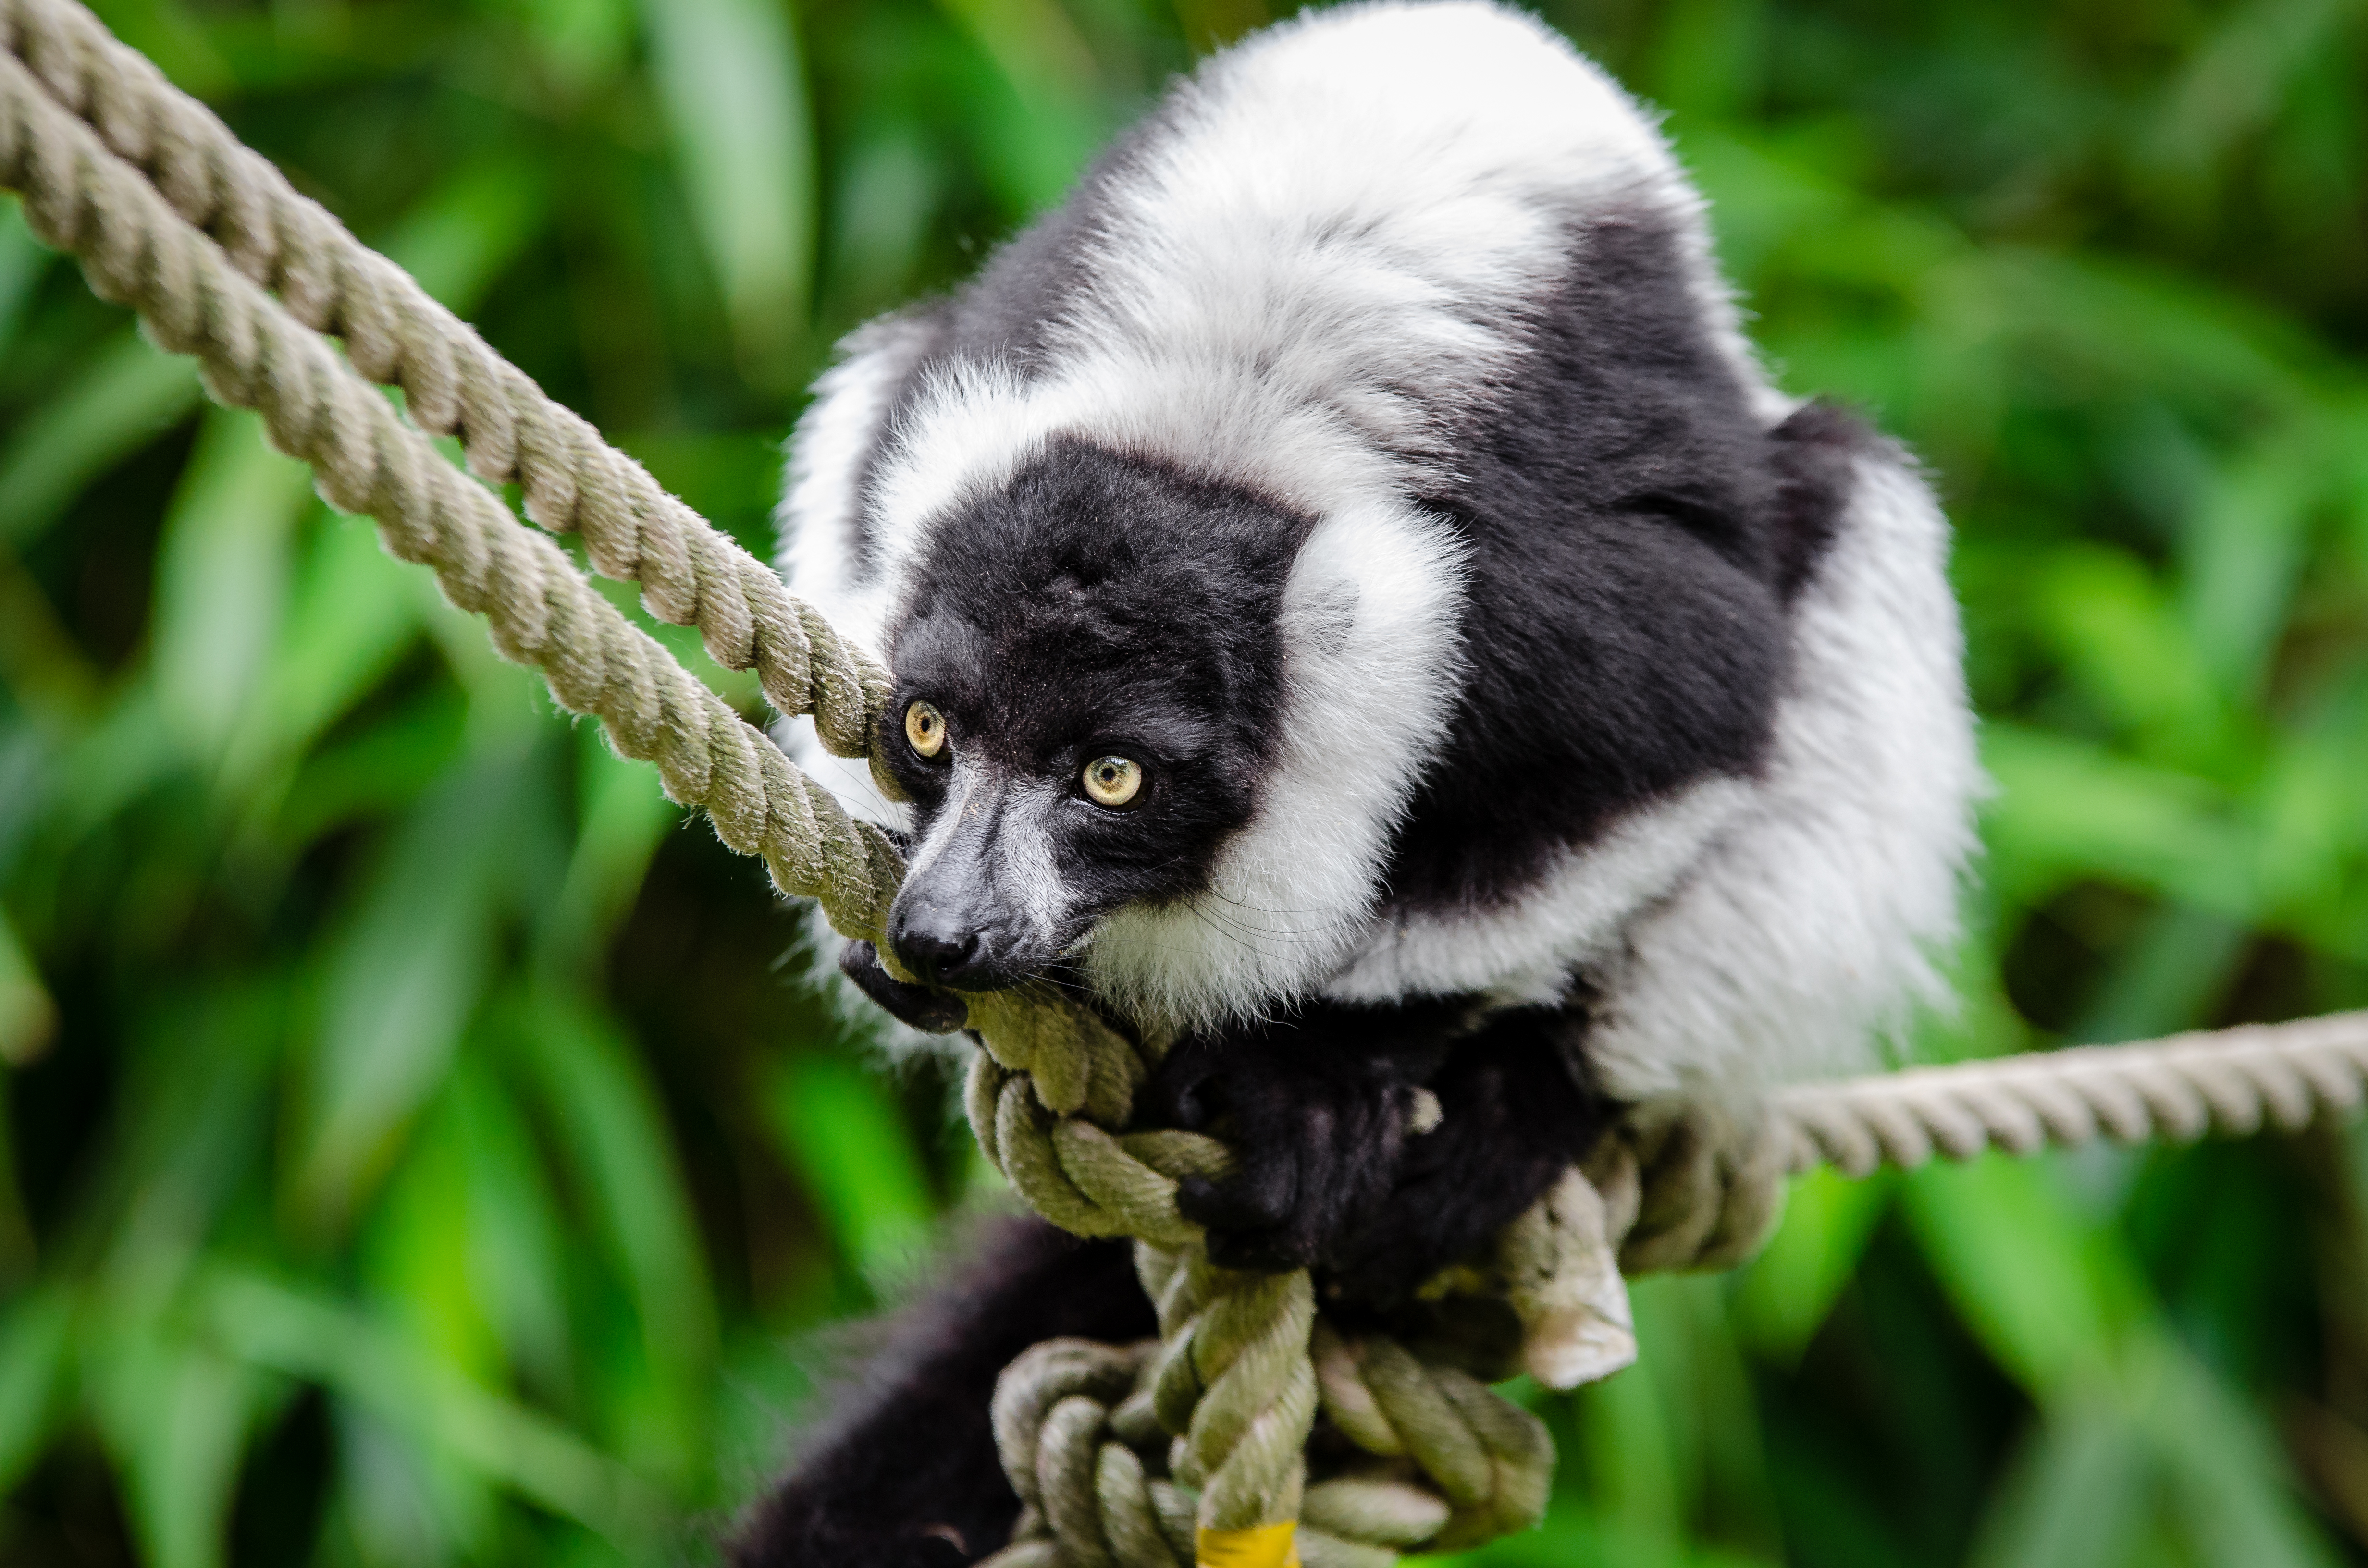
nature, animal, wildlife, zoo, mammal, fauna, primate, gibbon, madagascar, vertebrate, lemur, macaque, old world monkey, new world monkey, indri